Pale Blue Dot

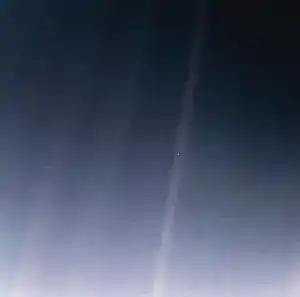
"Pale Blue Dot Revisited", 2020

Of the 640,000 individual pixels that compose each frame, Earth takes up less than one (0.12 of a pixel, according to NASA). The light bands across the photograph are an artifact, the result of sunlight reflecting off parts of the camera and its sunshade, due to the relative proximity between the Sun and the Earth. "Voyager's" point of view was approximately 32° above the ecliptic. Detailed analysis suggested that the camera also detected the Moon, although it is too faint to be visible without special processing.